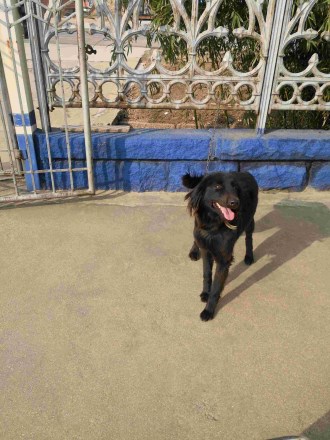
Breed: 3083-n000117-Bichon_Frise